Pride of Niner Nation Marching Band

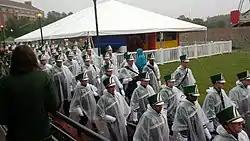

Starting from the Inaugural football season drumline in 2013, the PNNMB has carried on the tradition of leading the Charlotte 49ers football team pre-game Niner Walk.
Niner Walk and Team Intro